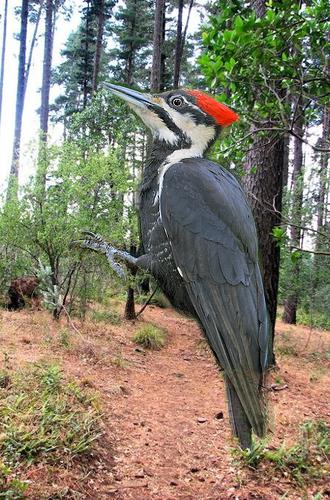
Bird species: Pileated_Woodpecker
Bird type: landbird
Background: land